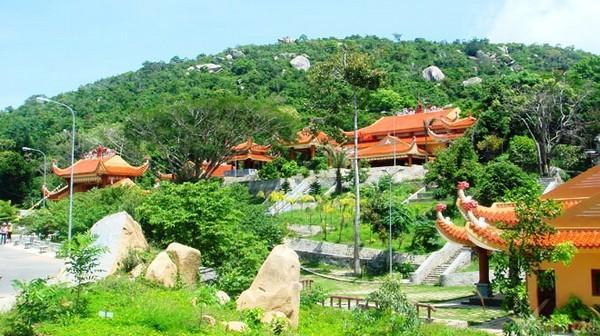
có nhiều công trình xây dựng xuất hiện ở trong khung hình